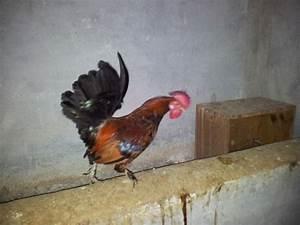
chicken